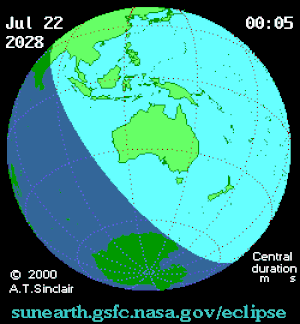
Une éclipse solaire totale aura lieu le 22 juillet 2028.